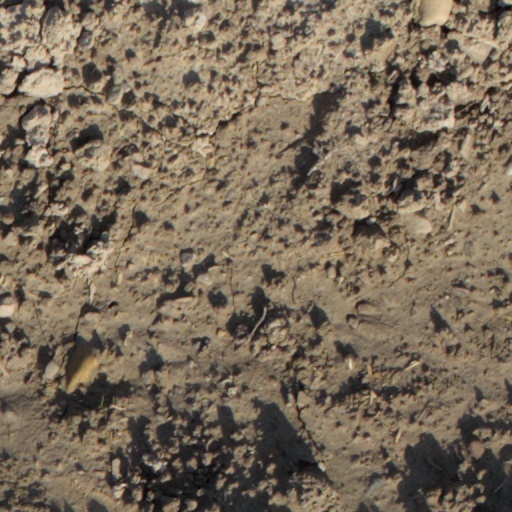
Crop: wheat